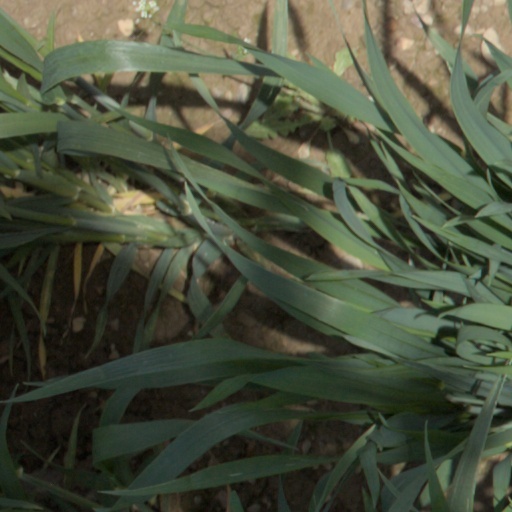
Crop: wheat